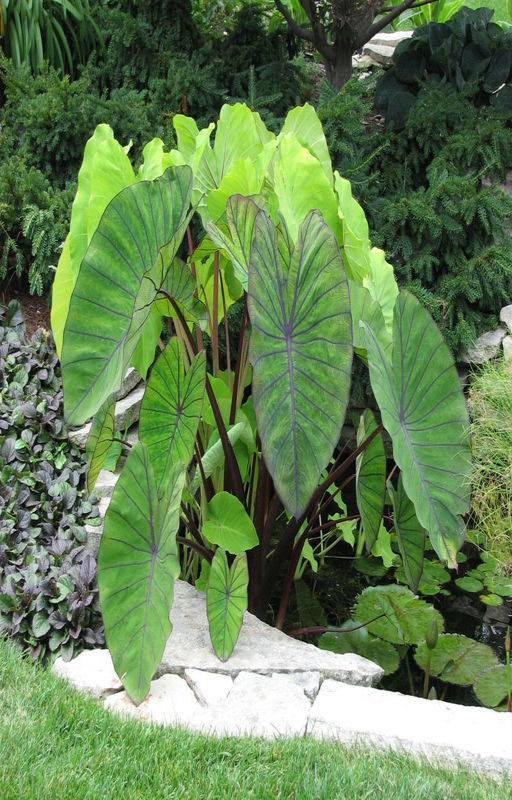
variegated but i like it because its - dark - veined .